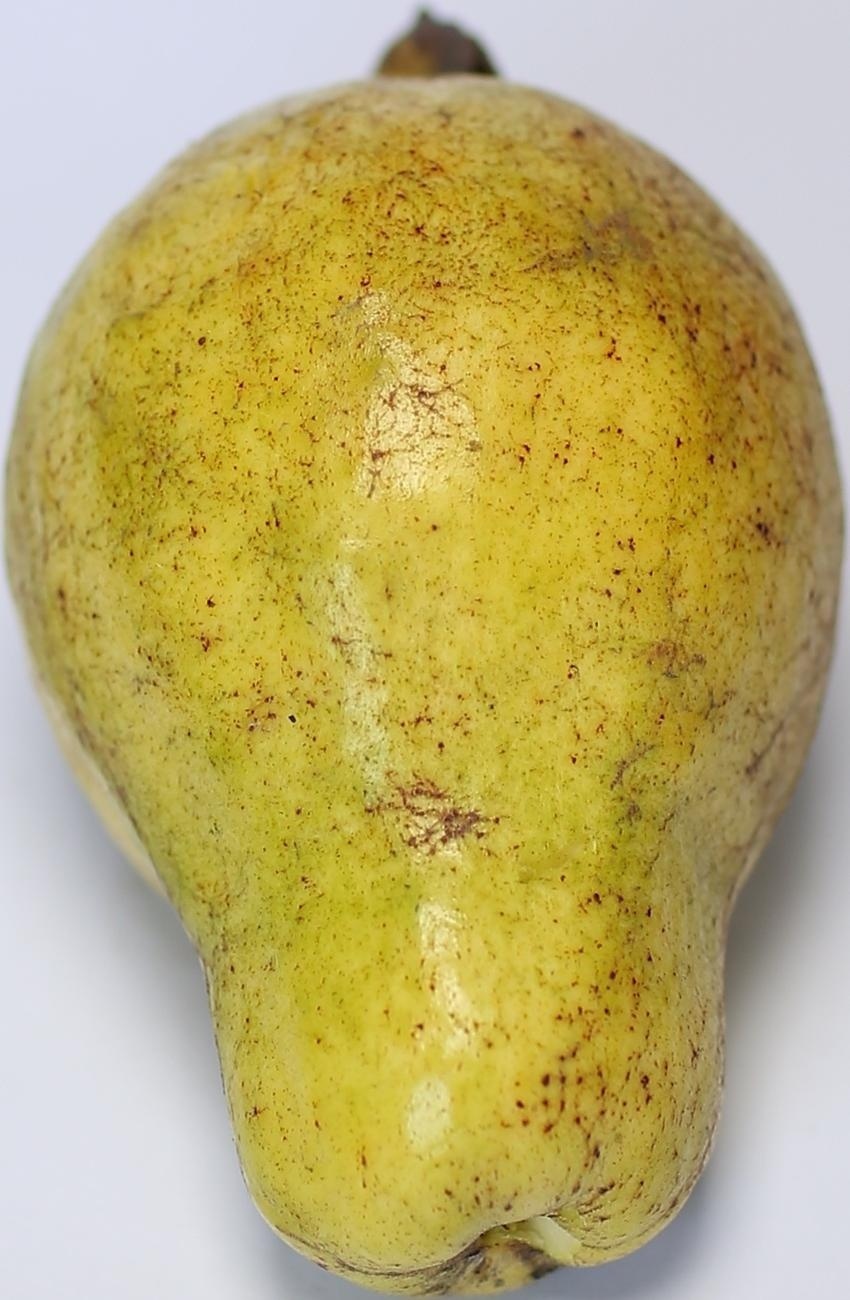
Maturity: mature-green
Variety: thadhrami